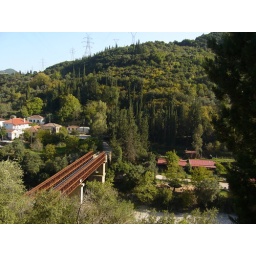
Another view of the bridge over the river